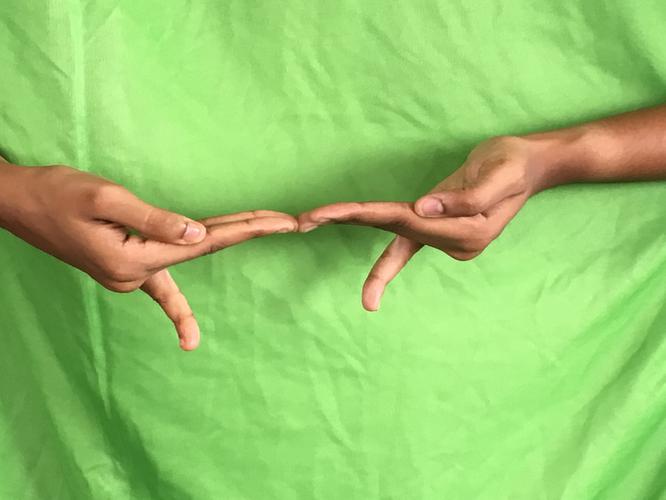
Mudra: Khatva
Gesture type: double_hand